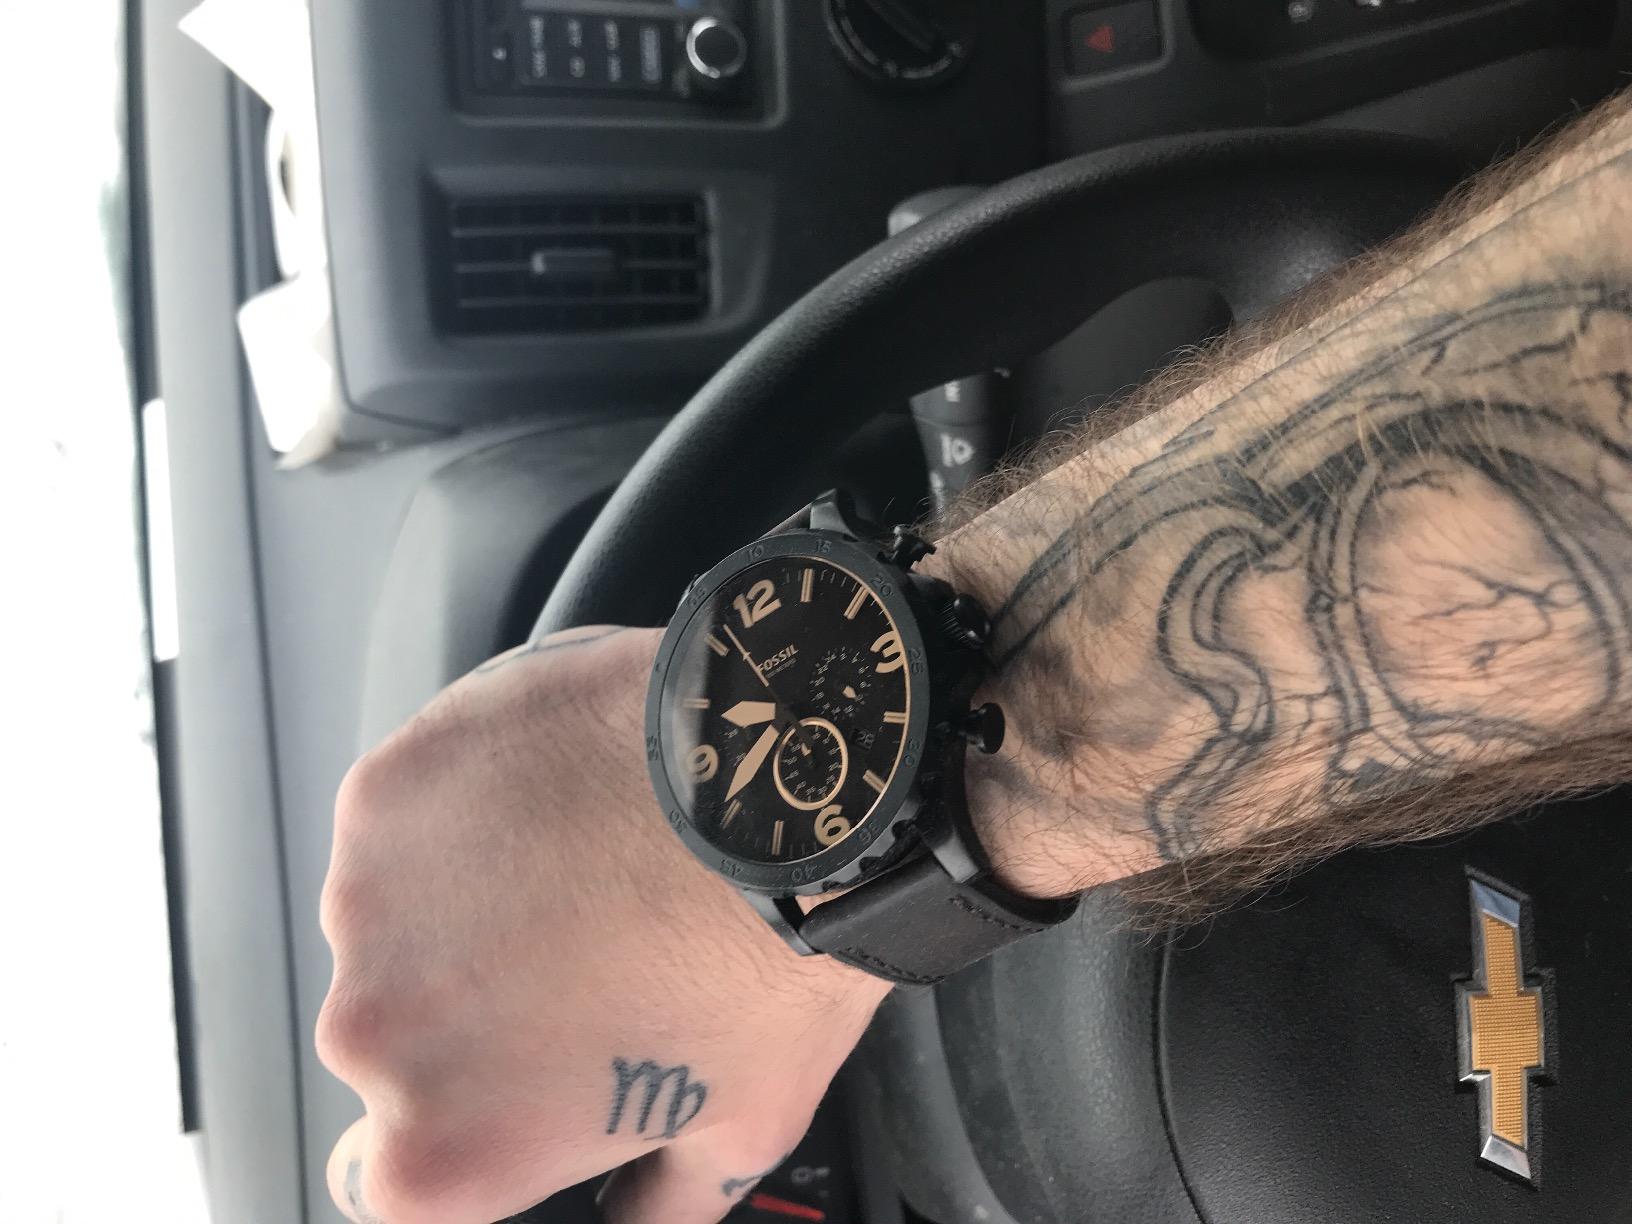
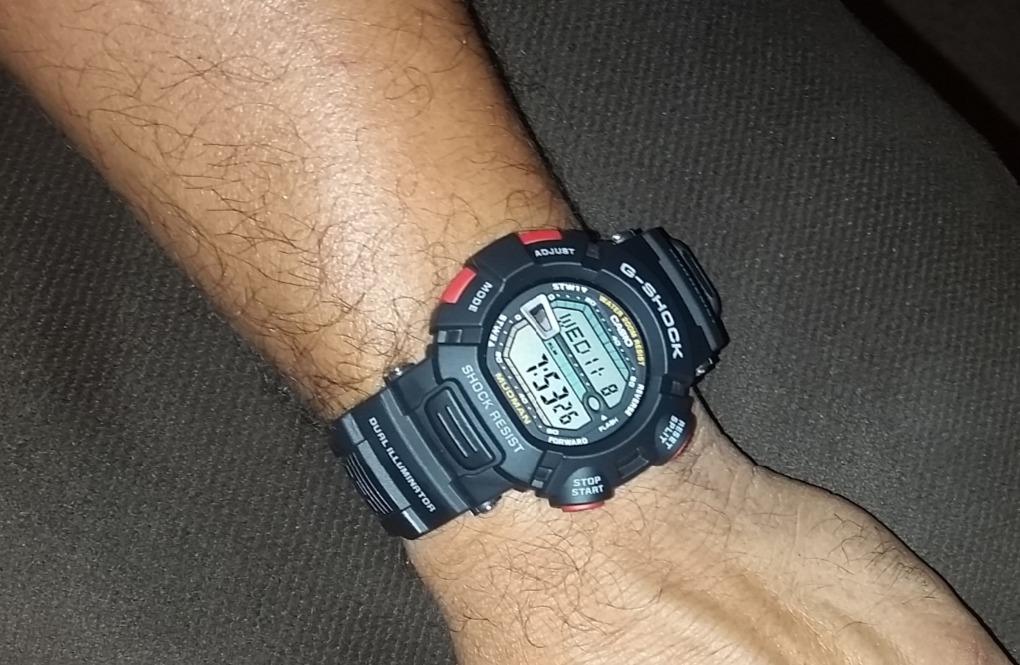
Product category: accessories_watch
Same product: no